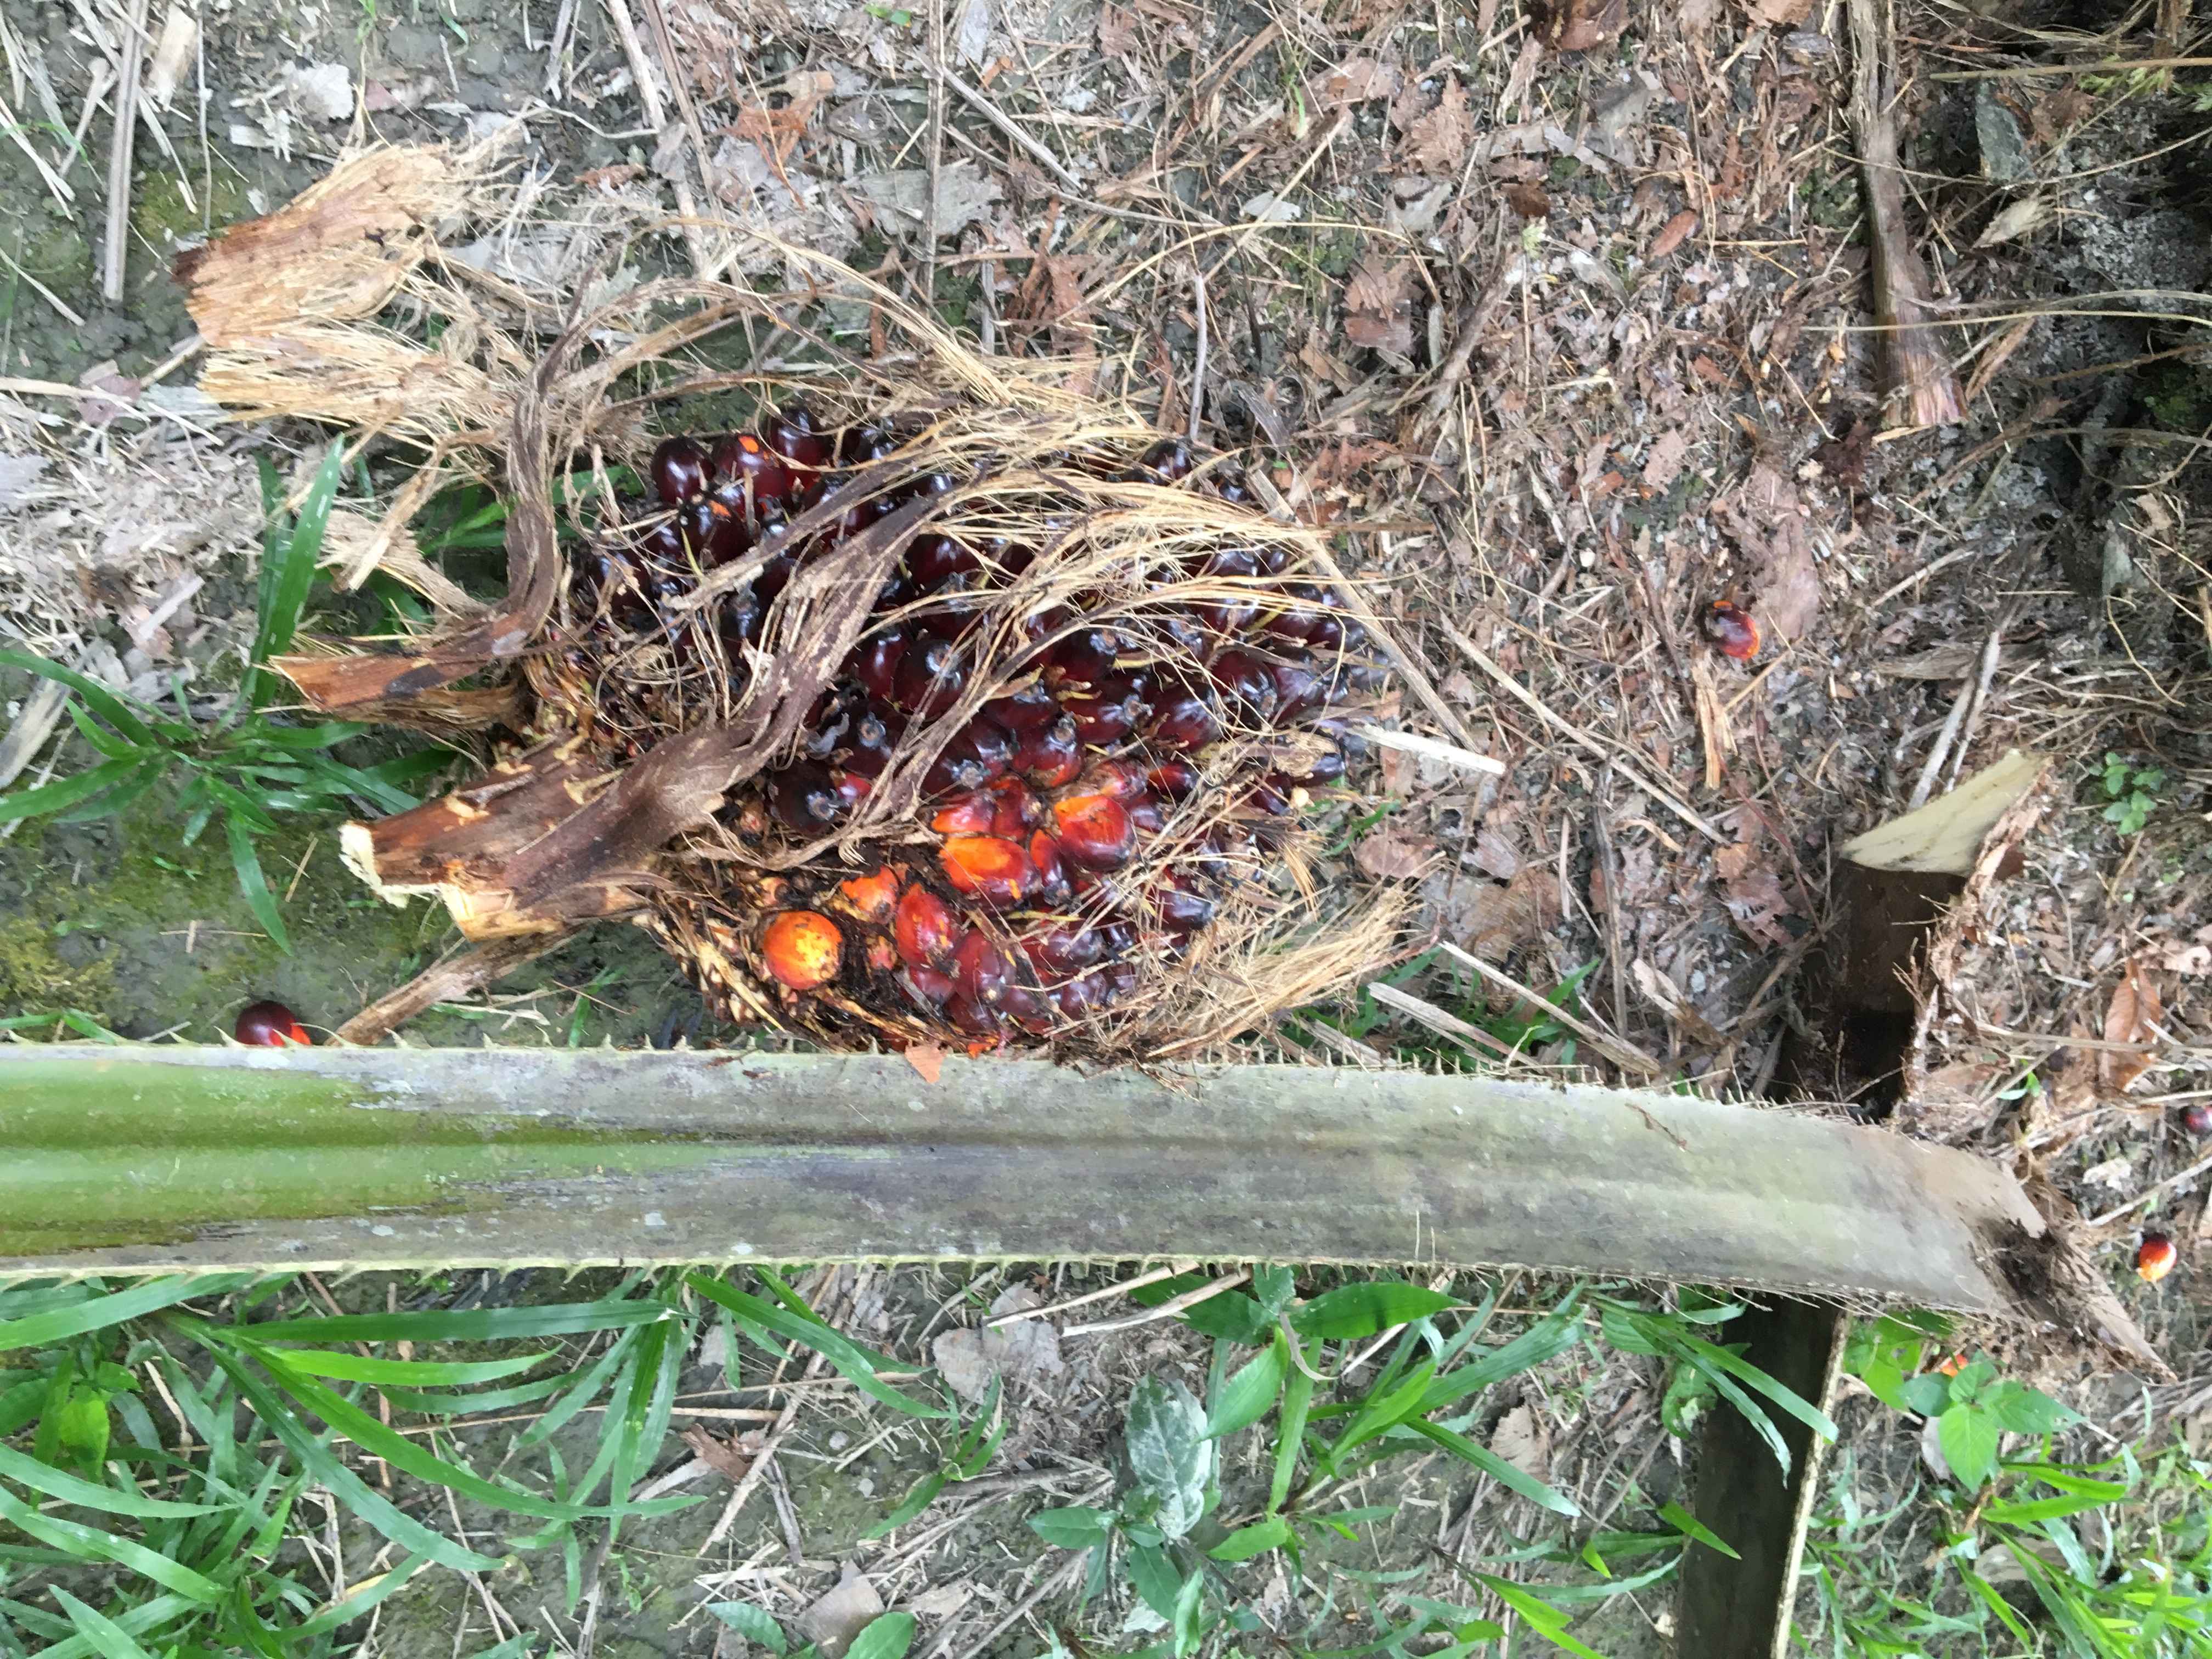
Ripeness: Ripe